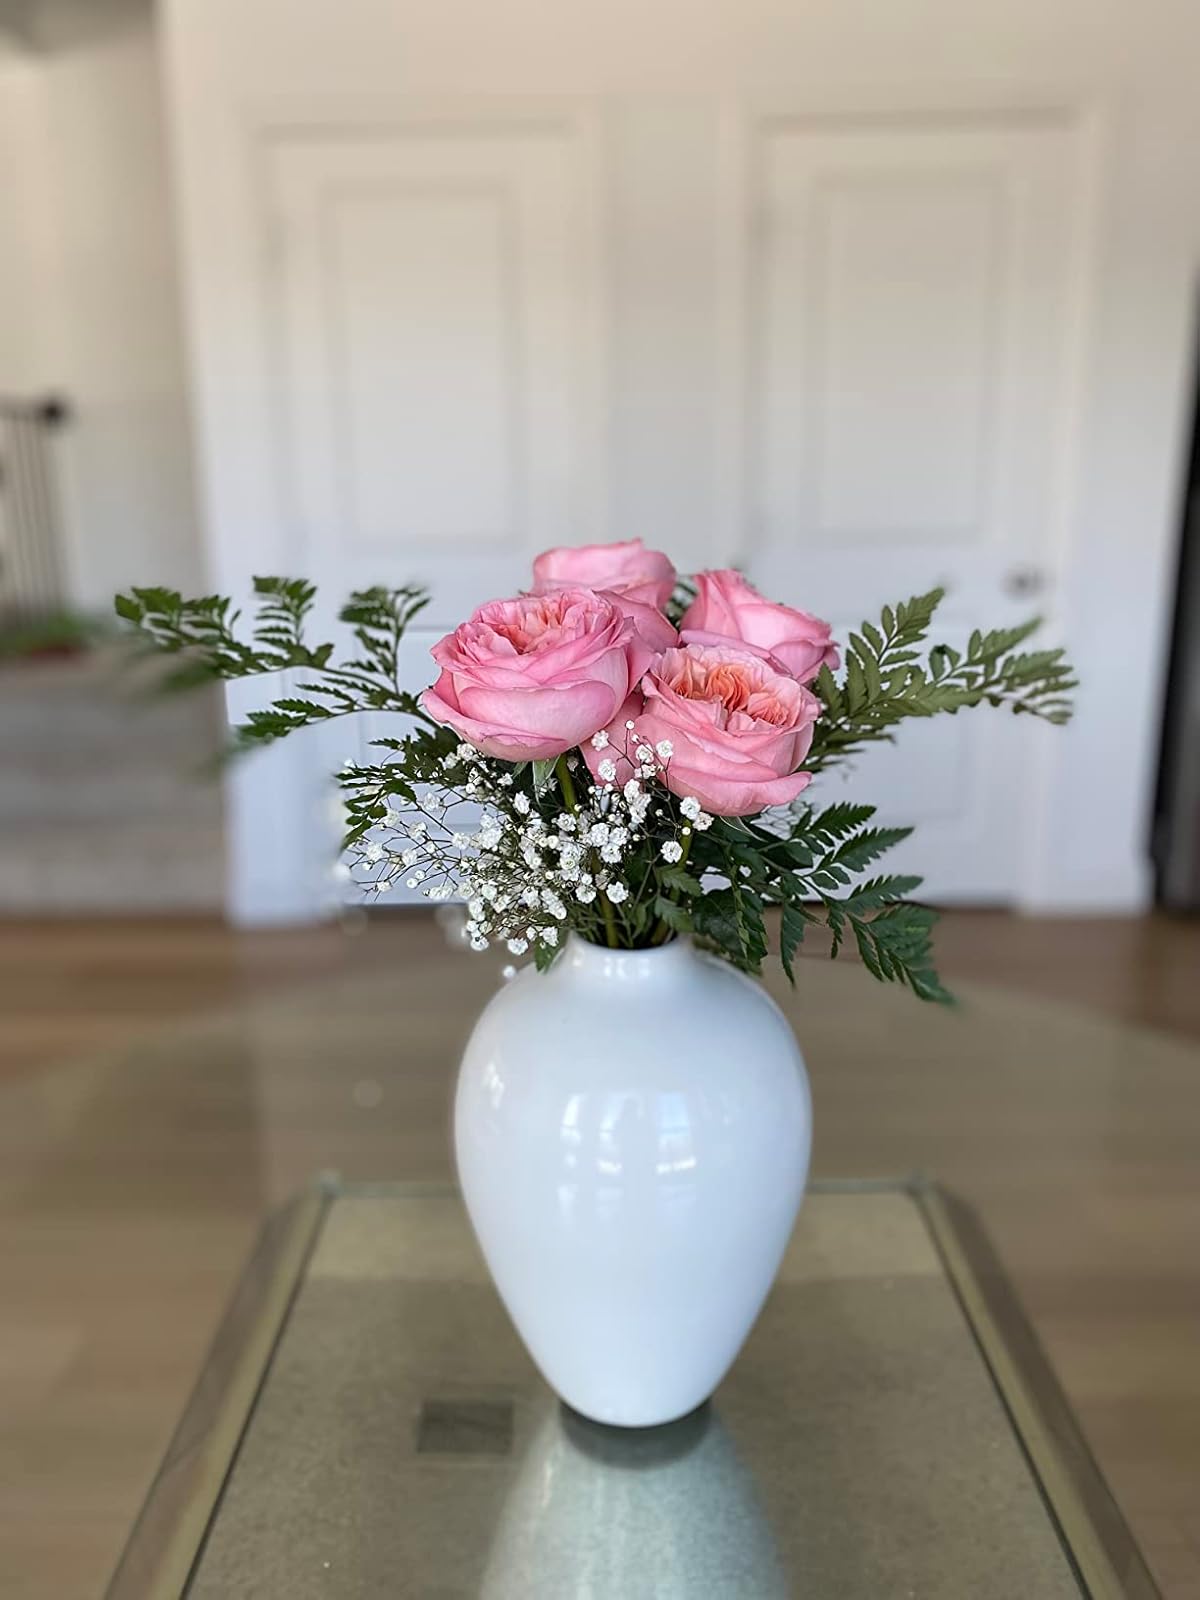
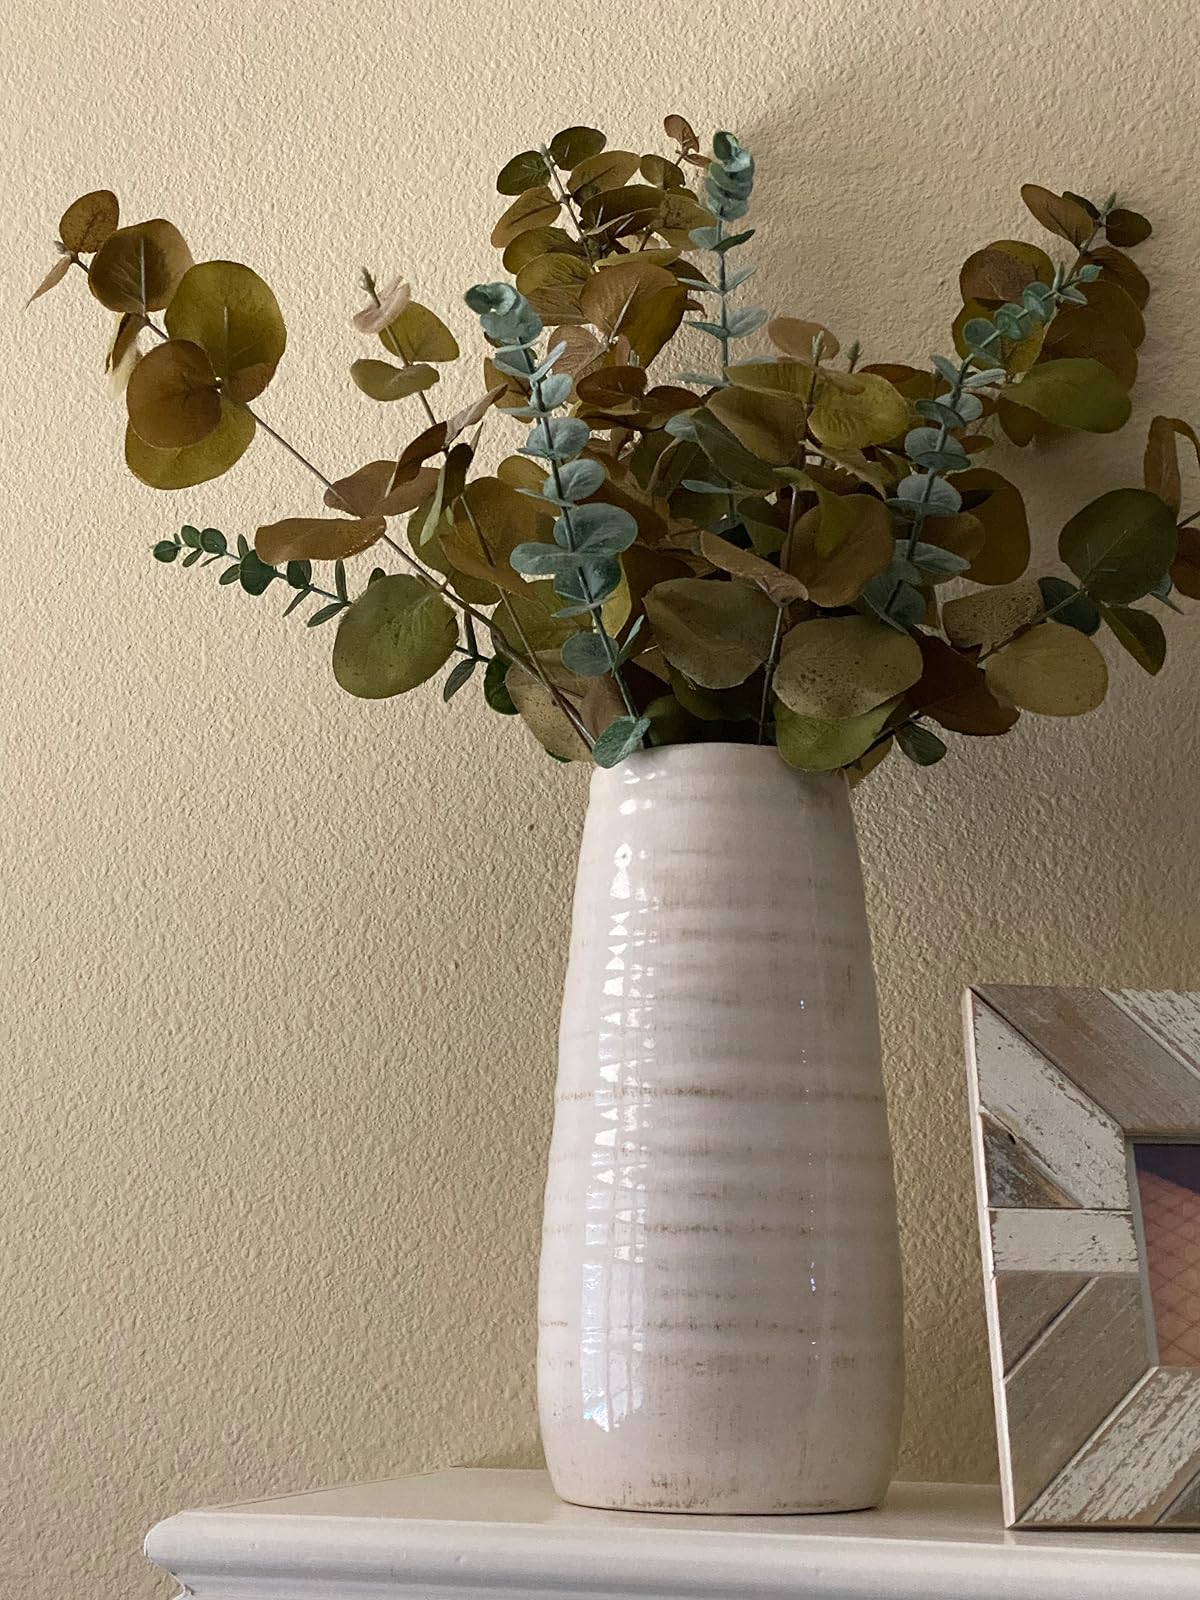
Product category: vase
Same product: no